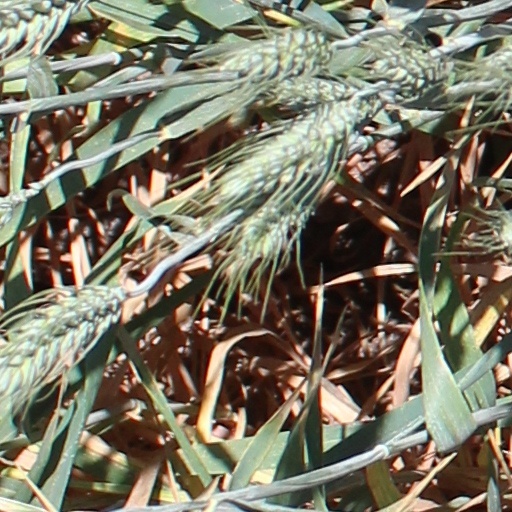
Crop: wheat